Dance Champions

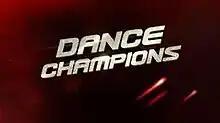

Dance Champions is a dance competition reality television series that was telecasted on 30 September 2017, on Star Plus. This show is produced by Urban Brew. This dance show divides the contestants into few teams which are mentored by a professional dancer punit j phatak.